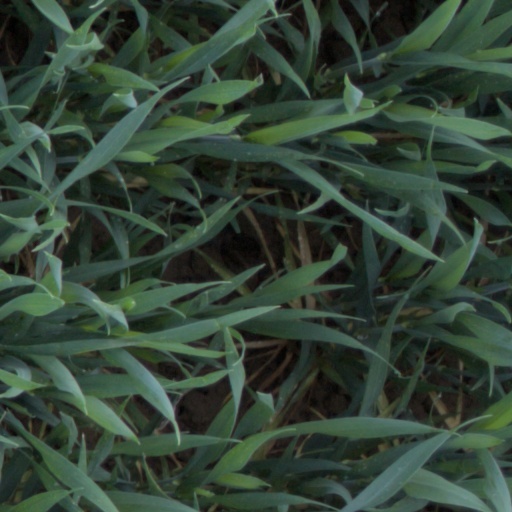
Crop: wheat